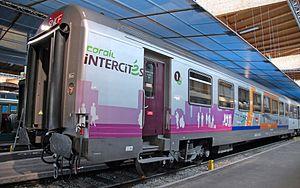
Corail cite du train
On appelle livrée la décoration extérieure d'un matériel roulant ferroviaire. Au cours de son histoire, depuis 1938, la Société nationale des chemins de fer français a utilisé de nombreuses livrées liées aux modes et aux changements de matériels. Certaines sont des essais sans lendemain sur quelques machines, d'autres sont de véritables marqueurs de l'identité de l'entreprise, par exemple la livrée « béton ».
La Cité du Train - Patrimoine SNCF, à Mulhouse, est le plus grand musée ferroviaire d'Europe.
Les voitures Corail sont des voitures voyageurs de la Société nationale des chemins de fer français, mises en service entre 1975 et 1989.